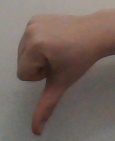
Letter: waw